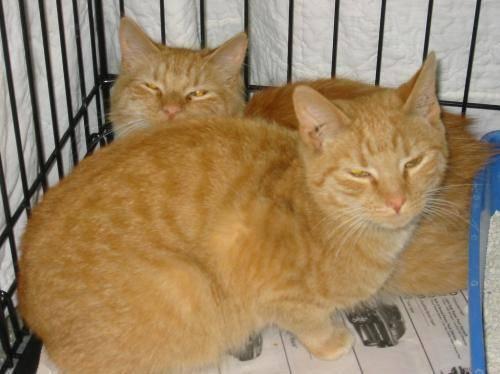
cat